Komeito

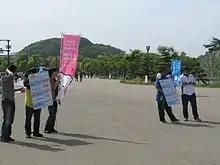
Komeito activists canvassing in front of Himeji Castle

The current conservative, more moderate, and centrist party was formed in 1998, in a merger of Kōmei and the New Peace Party. Since then it has joined coalition with the ruling Liberal Democratic Party (LDP), which needs Komeito to maintain a majority in the Diet (especially in the House of Councillors which the LDP lost majority since 1989), and did well in the 2000 and 2001 parliamentary elections.